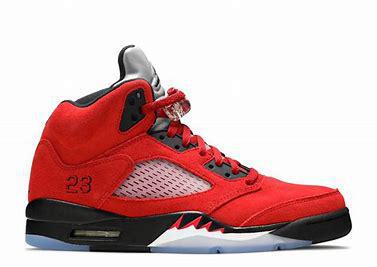
Brand: Jordan
Model: 5 Retro